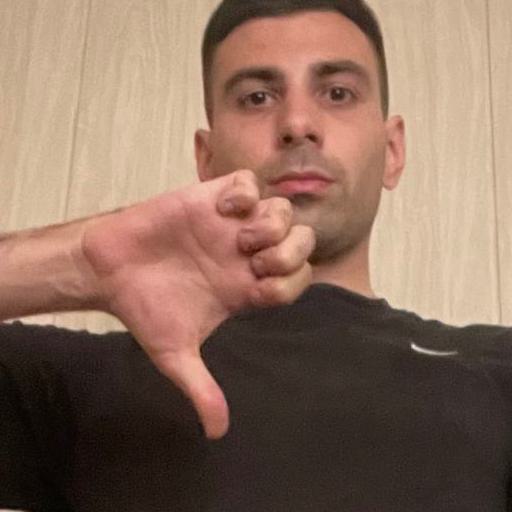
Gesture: dislike